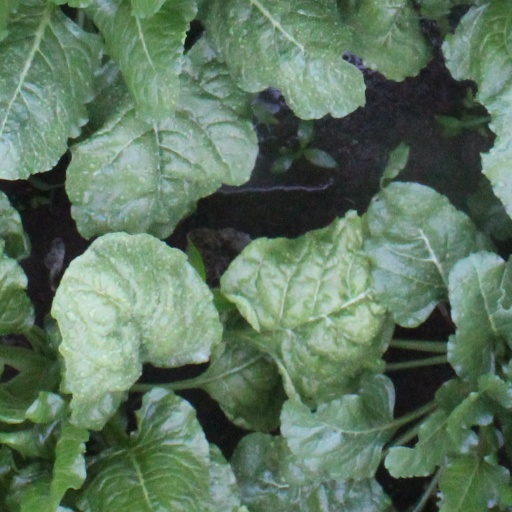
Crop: sugar beet